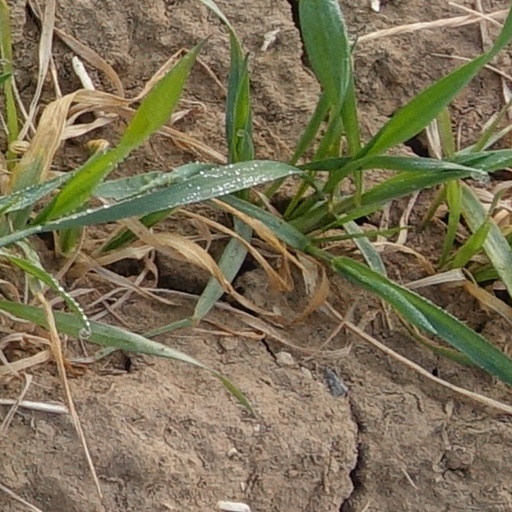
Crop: wheat